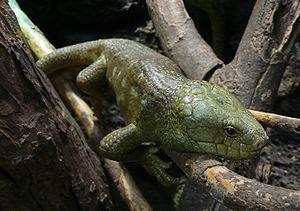
Le Scinque à queue préhensile des Iles Salomons, Scinque arboricole des Iles Salomon ou Scinque géant des Iles Salomon, unique représentant du genre Corucia, est une espèce de sauriens de la famille des Scincidae.